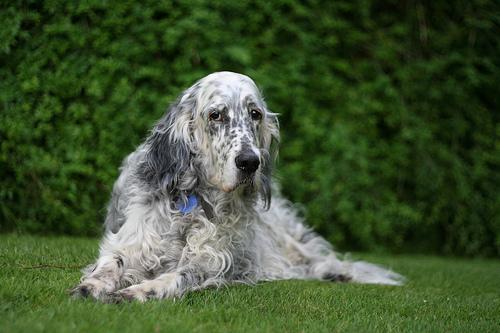
english setter